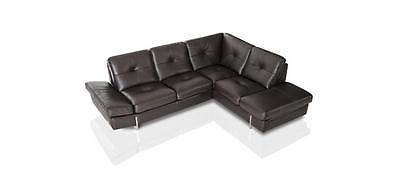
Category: sofa